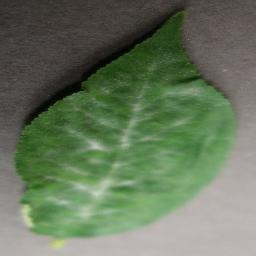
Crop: cherry
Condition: (including_sour)_powdery_mildew